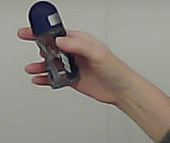
Product: nivea_rollon